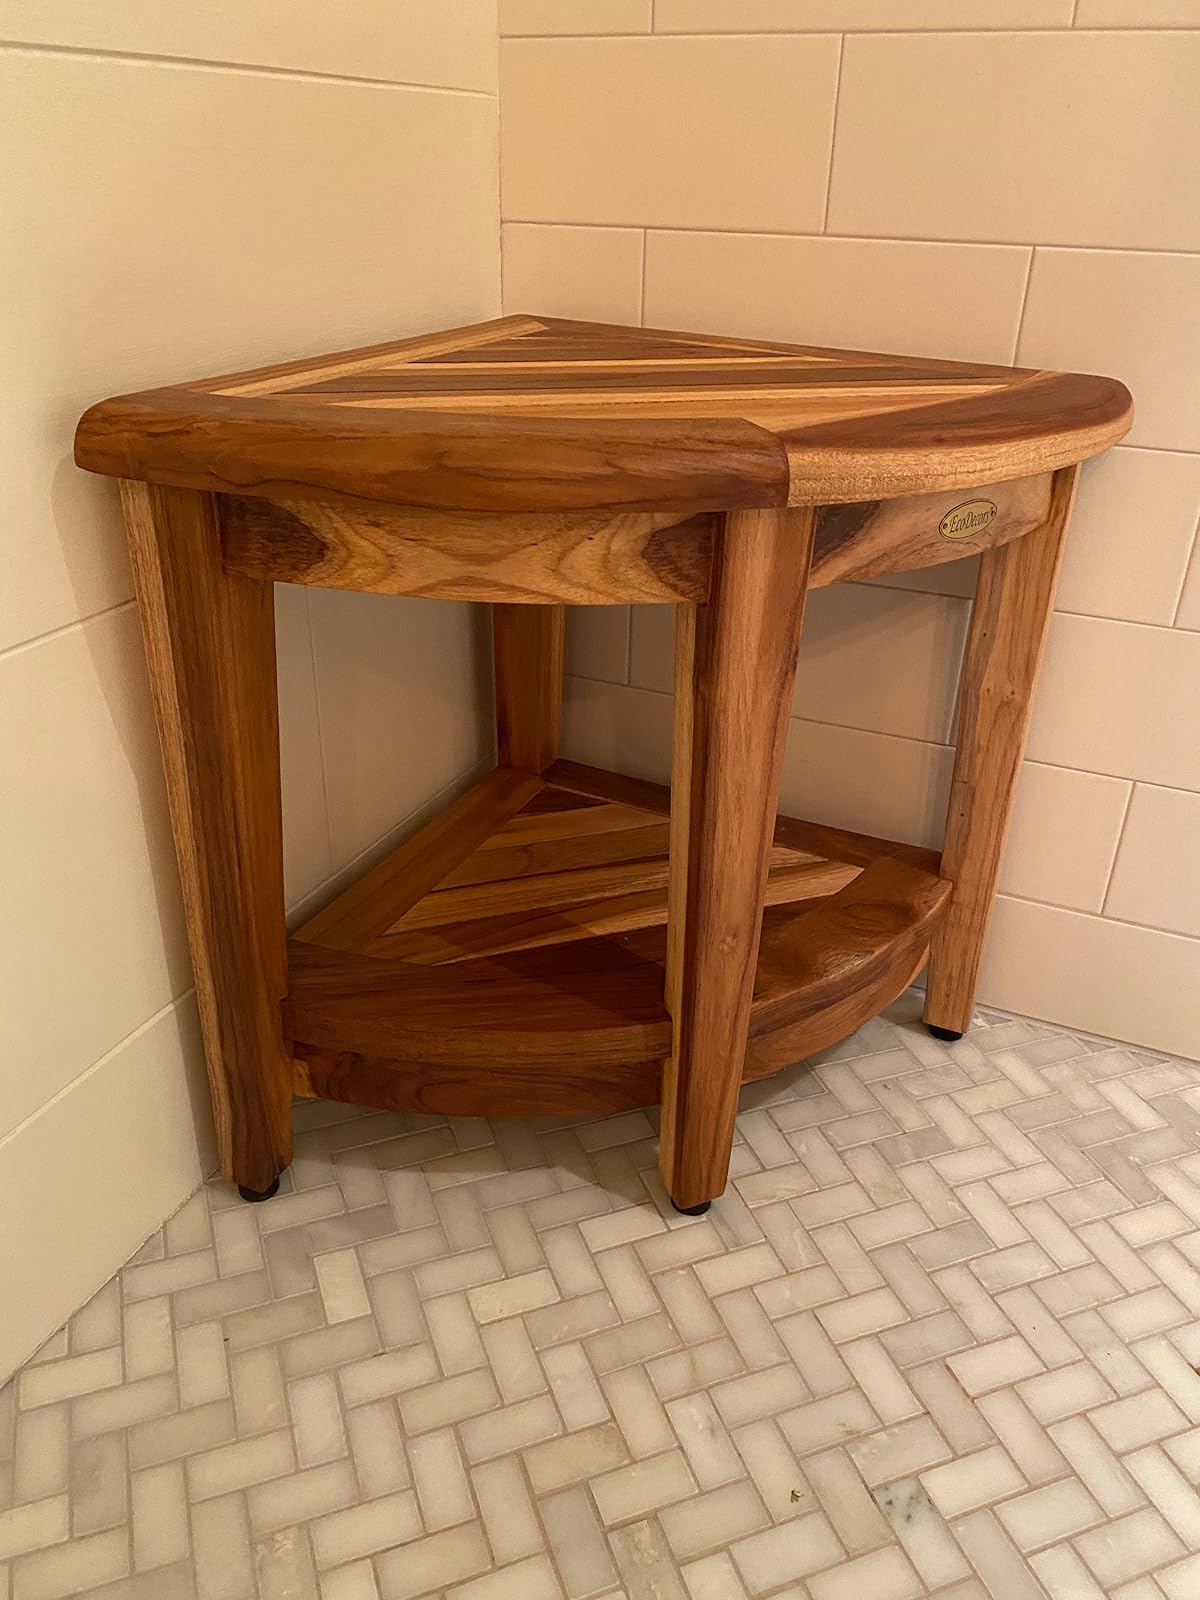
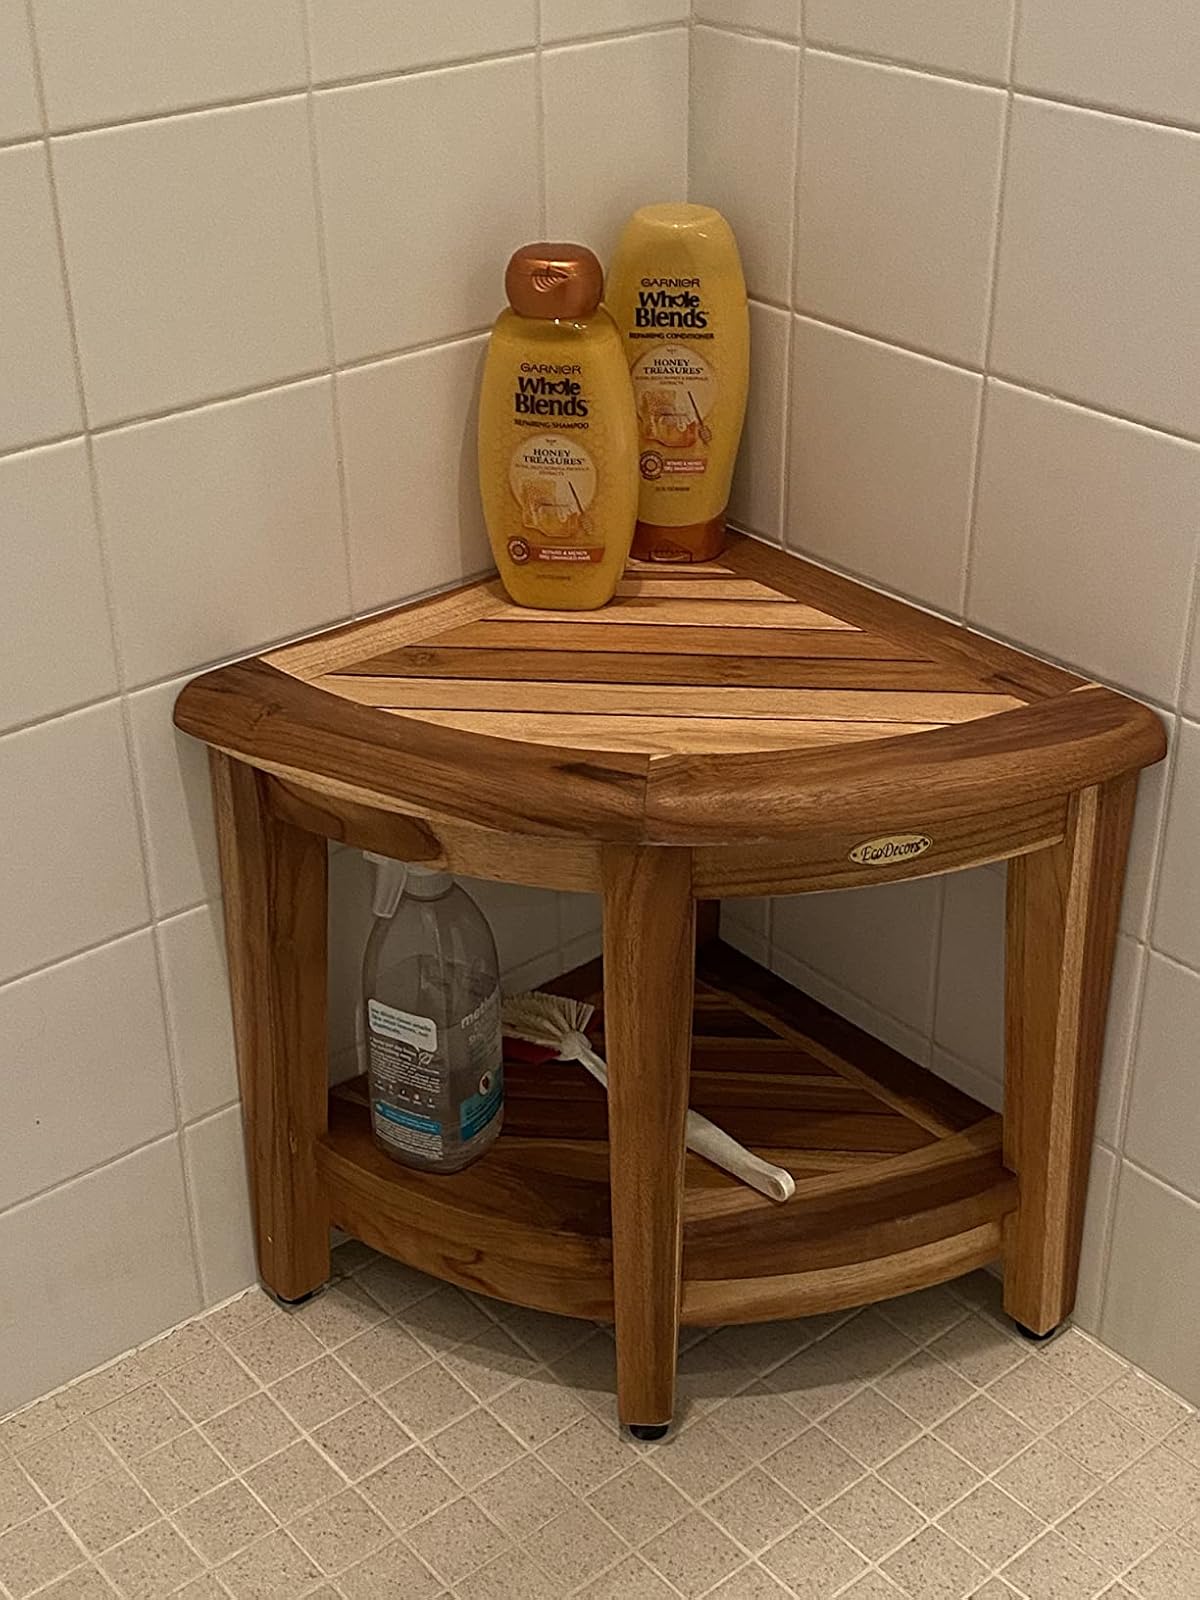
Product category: stool
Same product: yes